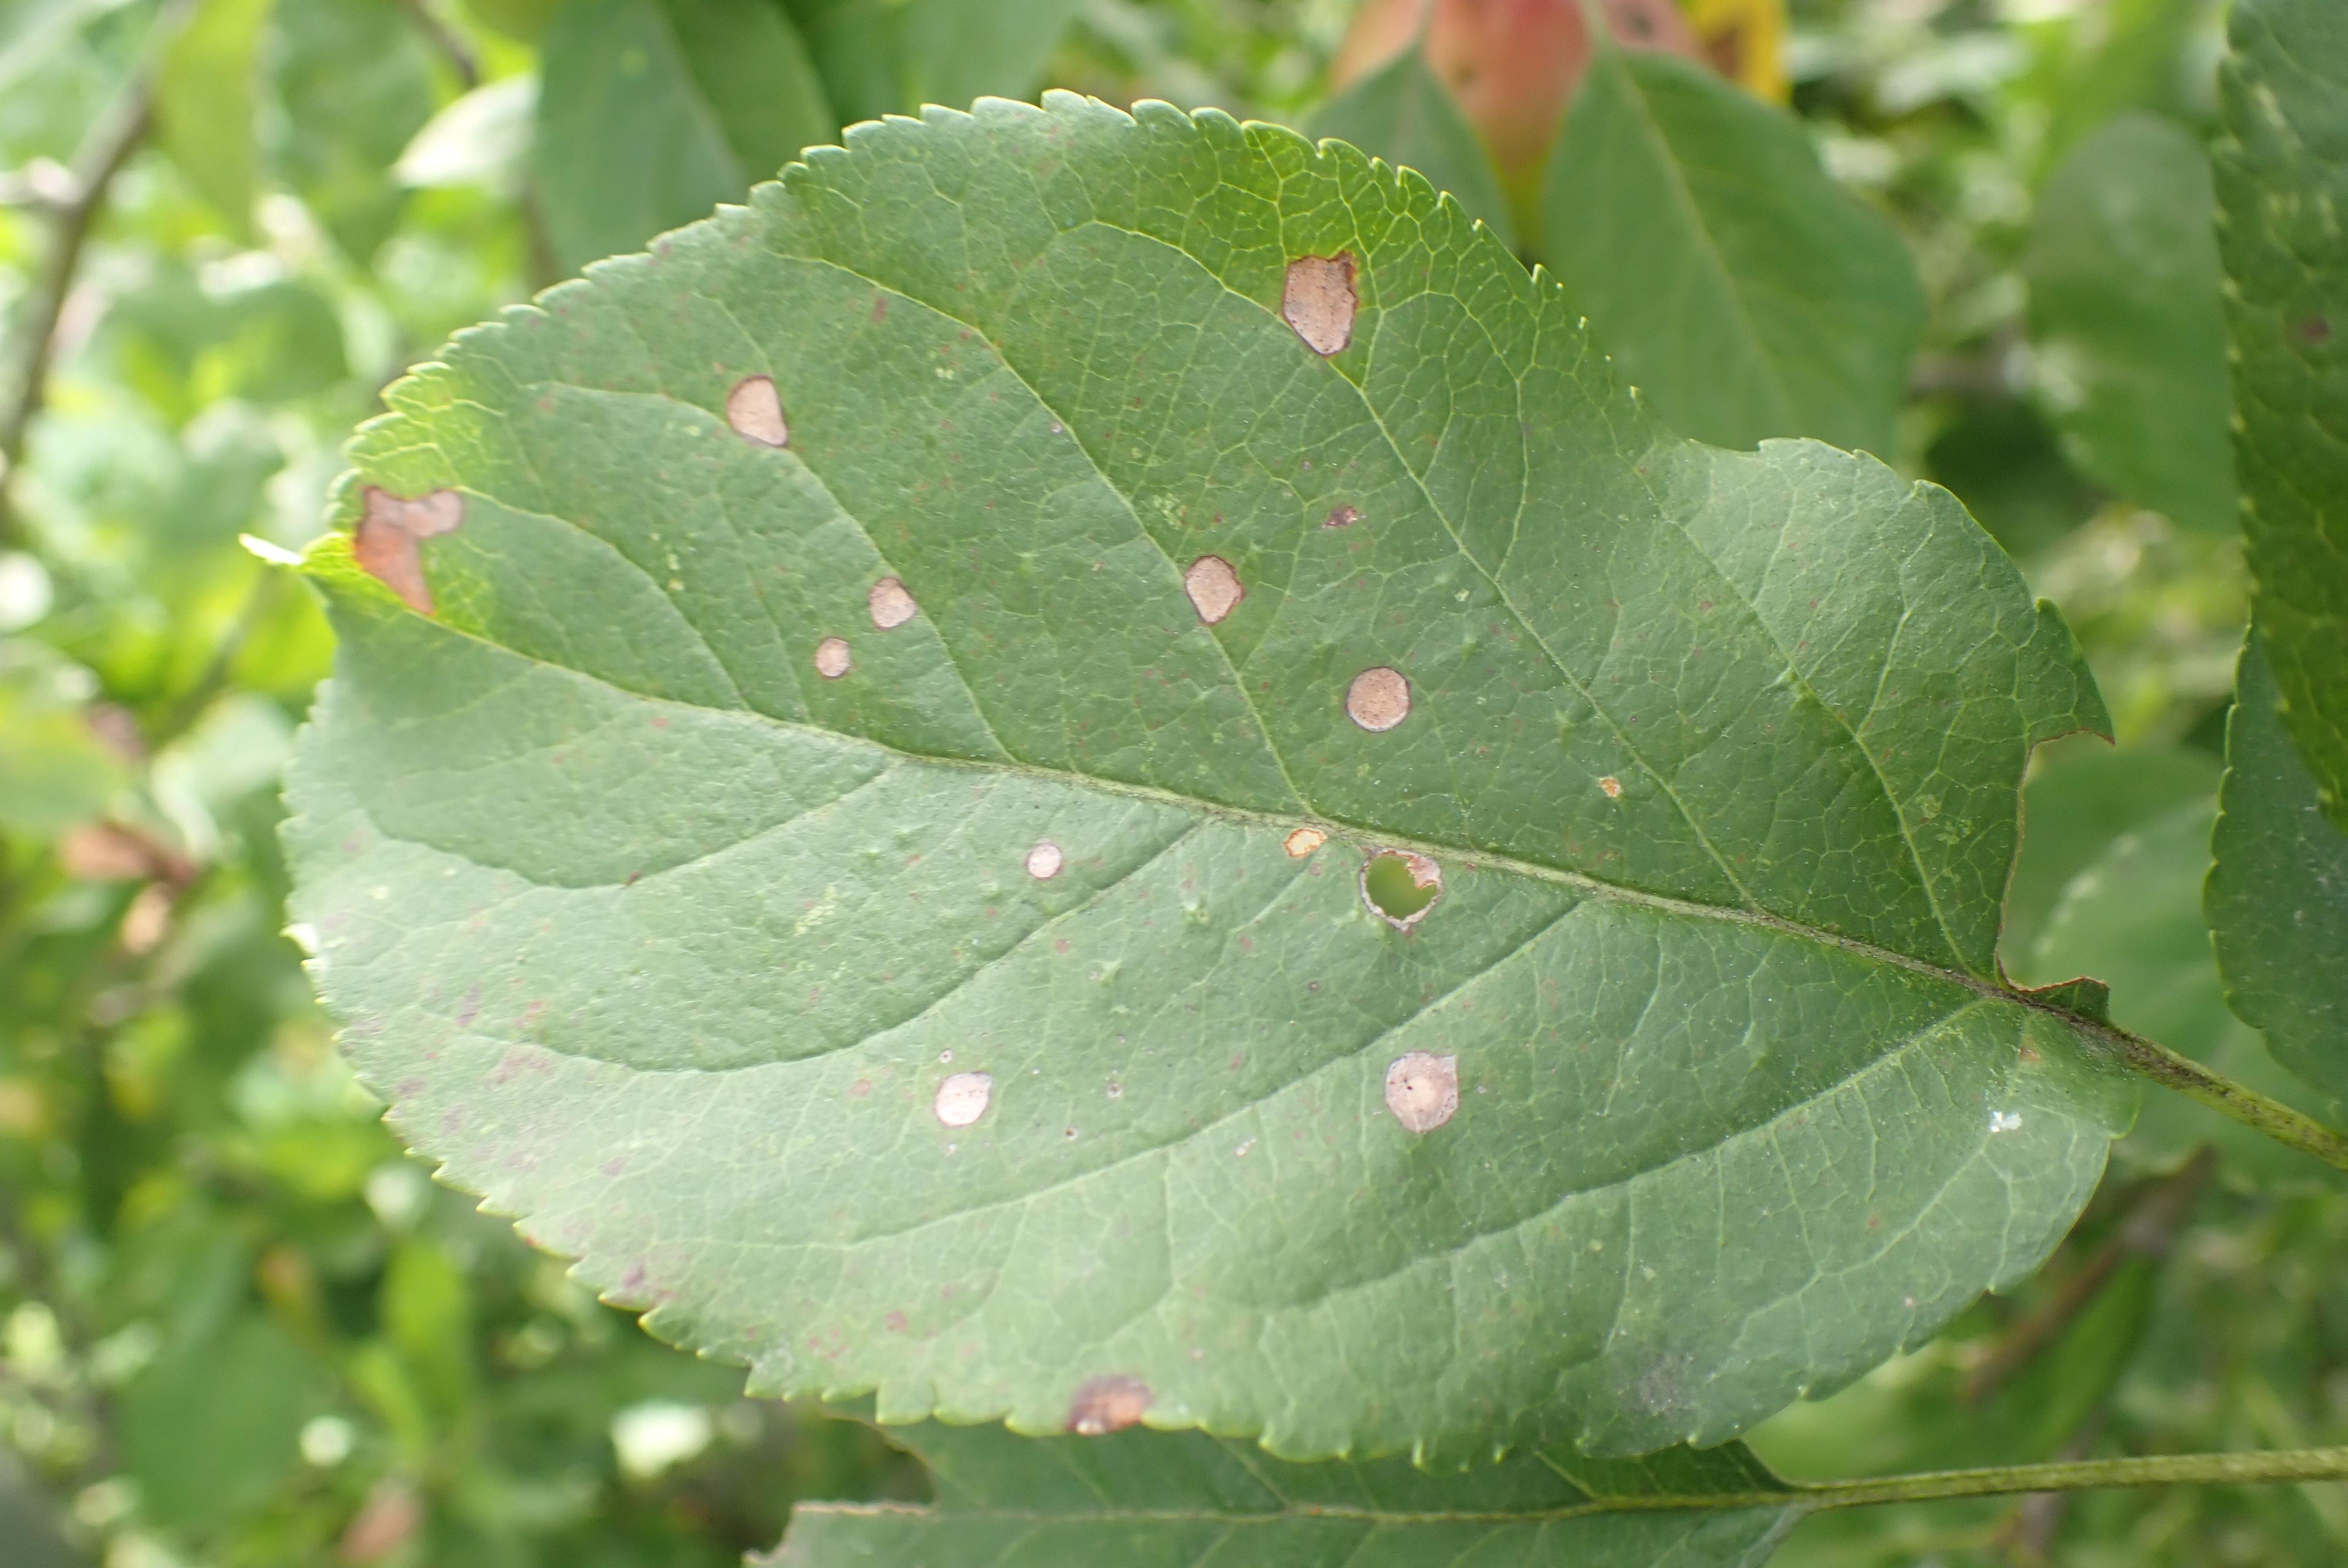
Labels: frog_eye_leaf_spot